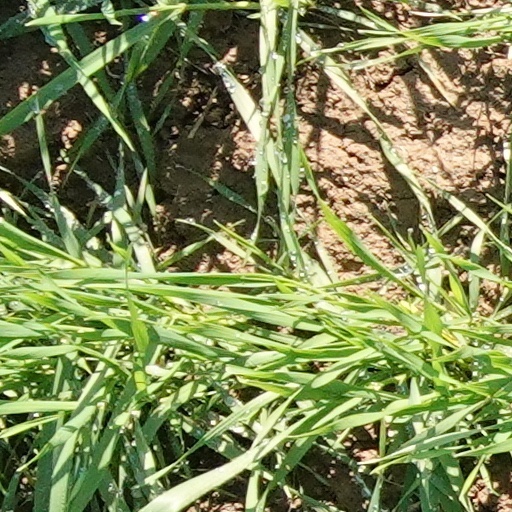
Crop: wheat